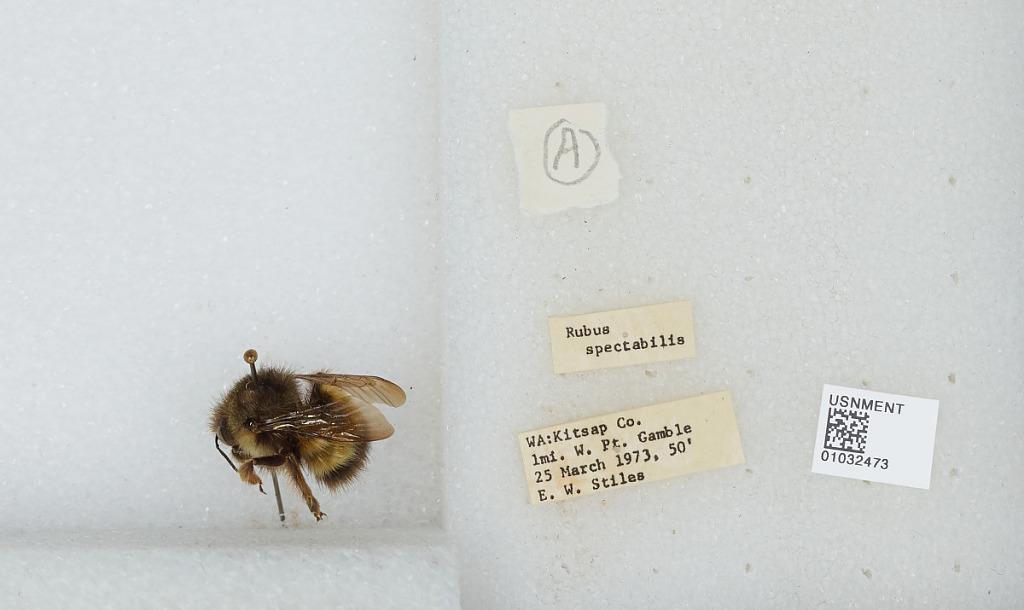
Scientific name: Bombus (Pyrobombus) sitkensis Nylander
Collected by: E. Stiles
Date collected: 1973-3-25
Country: United States
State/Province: Washington
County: Kitsap
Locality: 1 mile west of Port Gamble
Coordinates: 47.8542, -122.606